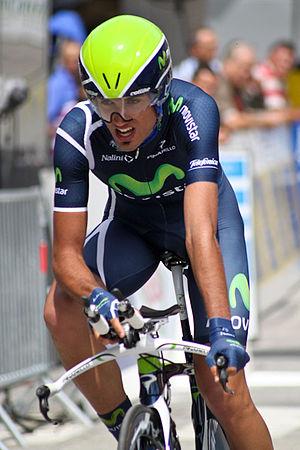
Prologue du Critérium du Dauphiné 2011, Saint Jean de Maurienne
Beñat Intxausti Elorriaga est un coureur cycliste espagnol, professionnel entre 2007 et 2019. Il a notamment remporté deux étapes du Tour d'Italie.